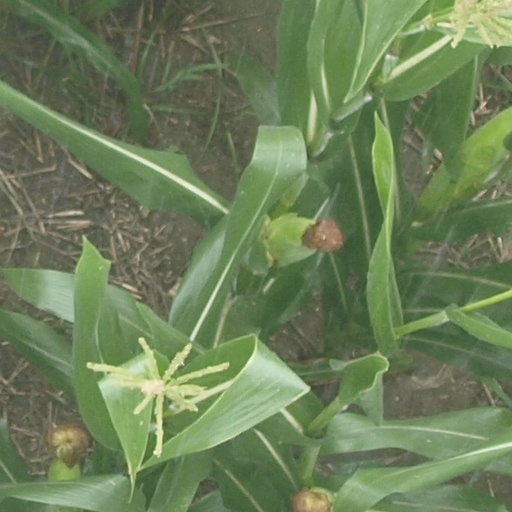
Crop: maize; corn